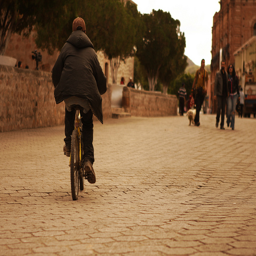
A man riding a bike down a small town road.
A person is riding a bike down a stone road.
The backside of a man riding a bicycle on a sidewalk.
Pedestrians and a bicyclist on a bricked sidewalk
People on a cobble stone pavement walking and someone riding a bike.